Loop Hero

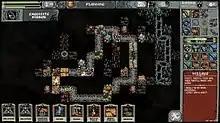
The hero walking one of the game's pre-set paths

Each expedition begins with the hero following a pre-generated path in an empty landscape. Slimes periodically spawn along the path which, when encountered, the hero automatically fights and kills. As the hero kills enemies, the player receives landscape cards. Landscape cards allow the player to place various terrain features around the hero's path, such as mountains, meadows, forests, and buildings. Each terrain feature results in a different effect such as restoring health to the player at the end of every day, increasing the player's movement speed, or periodically spawning enemies. Placing terrain features next to each other can also modify their effect. For example, if enough mountains are placed together, they combine and provide additional health, while also spawning a new enemy type that will fight the hero.